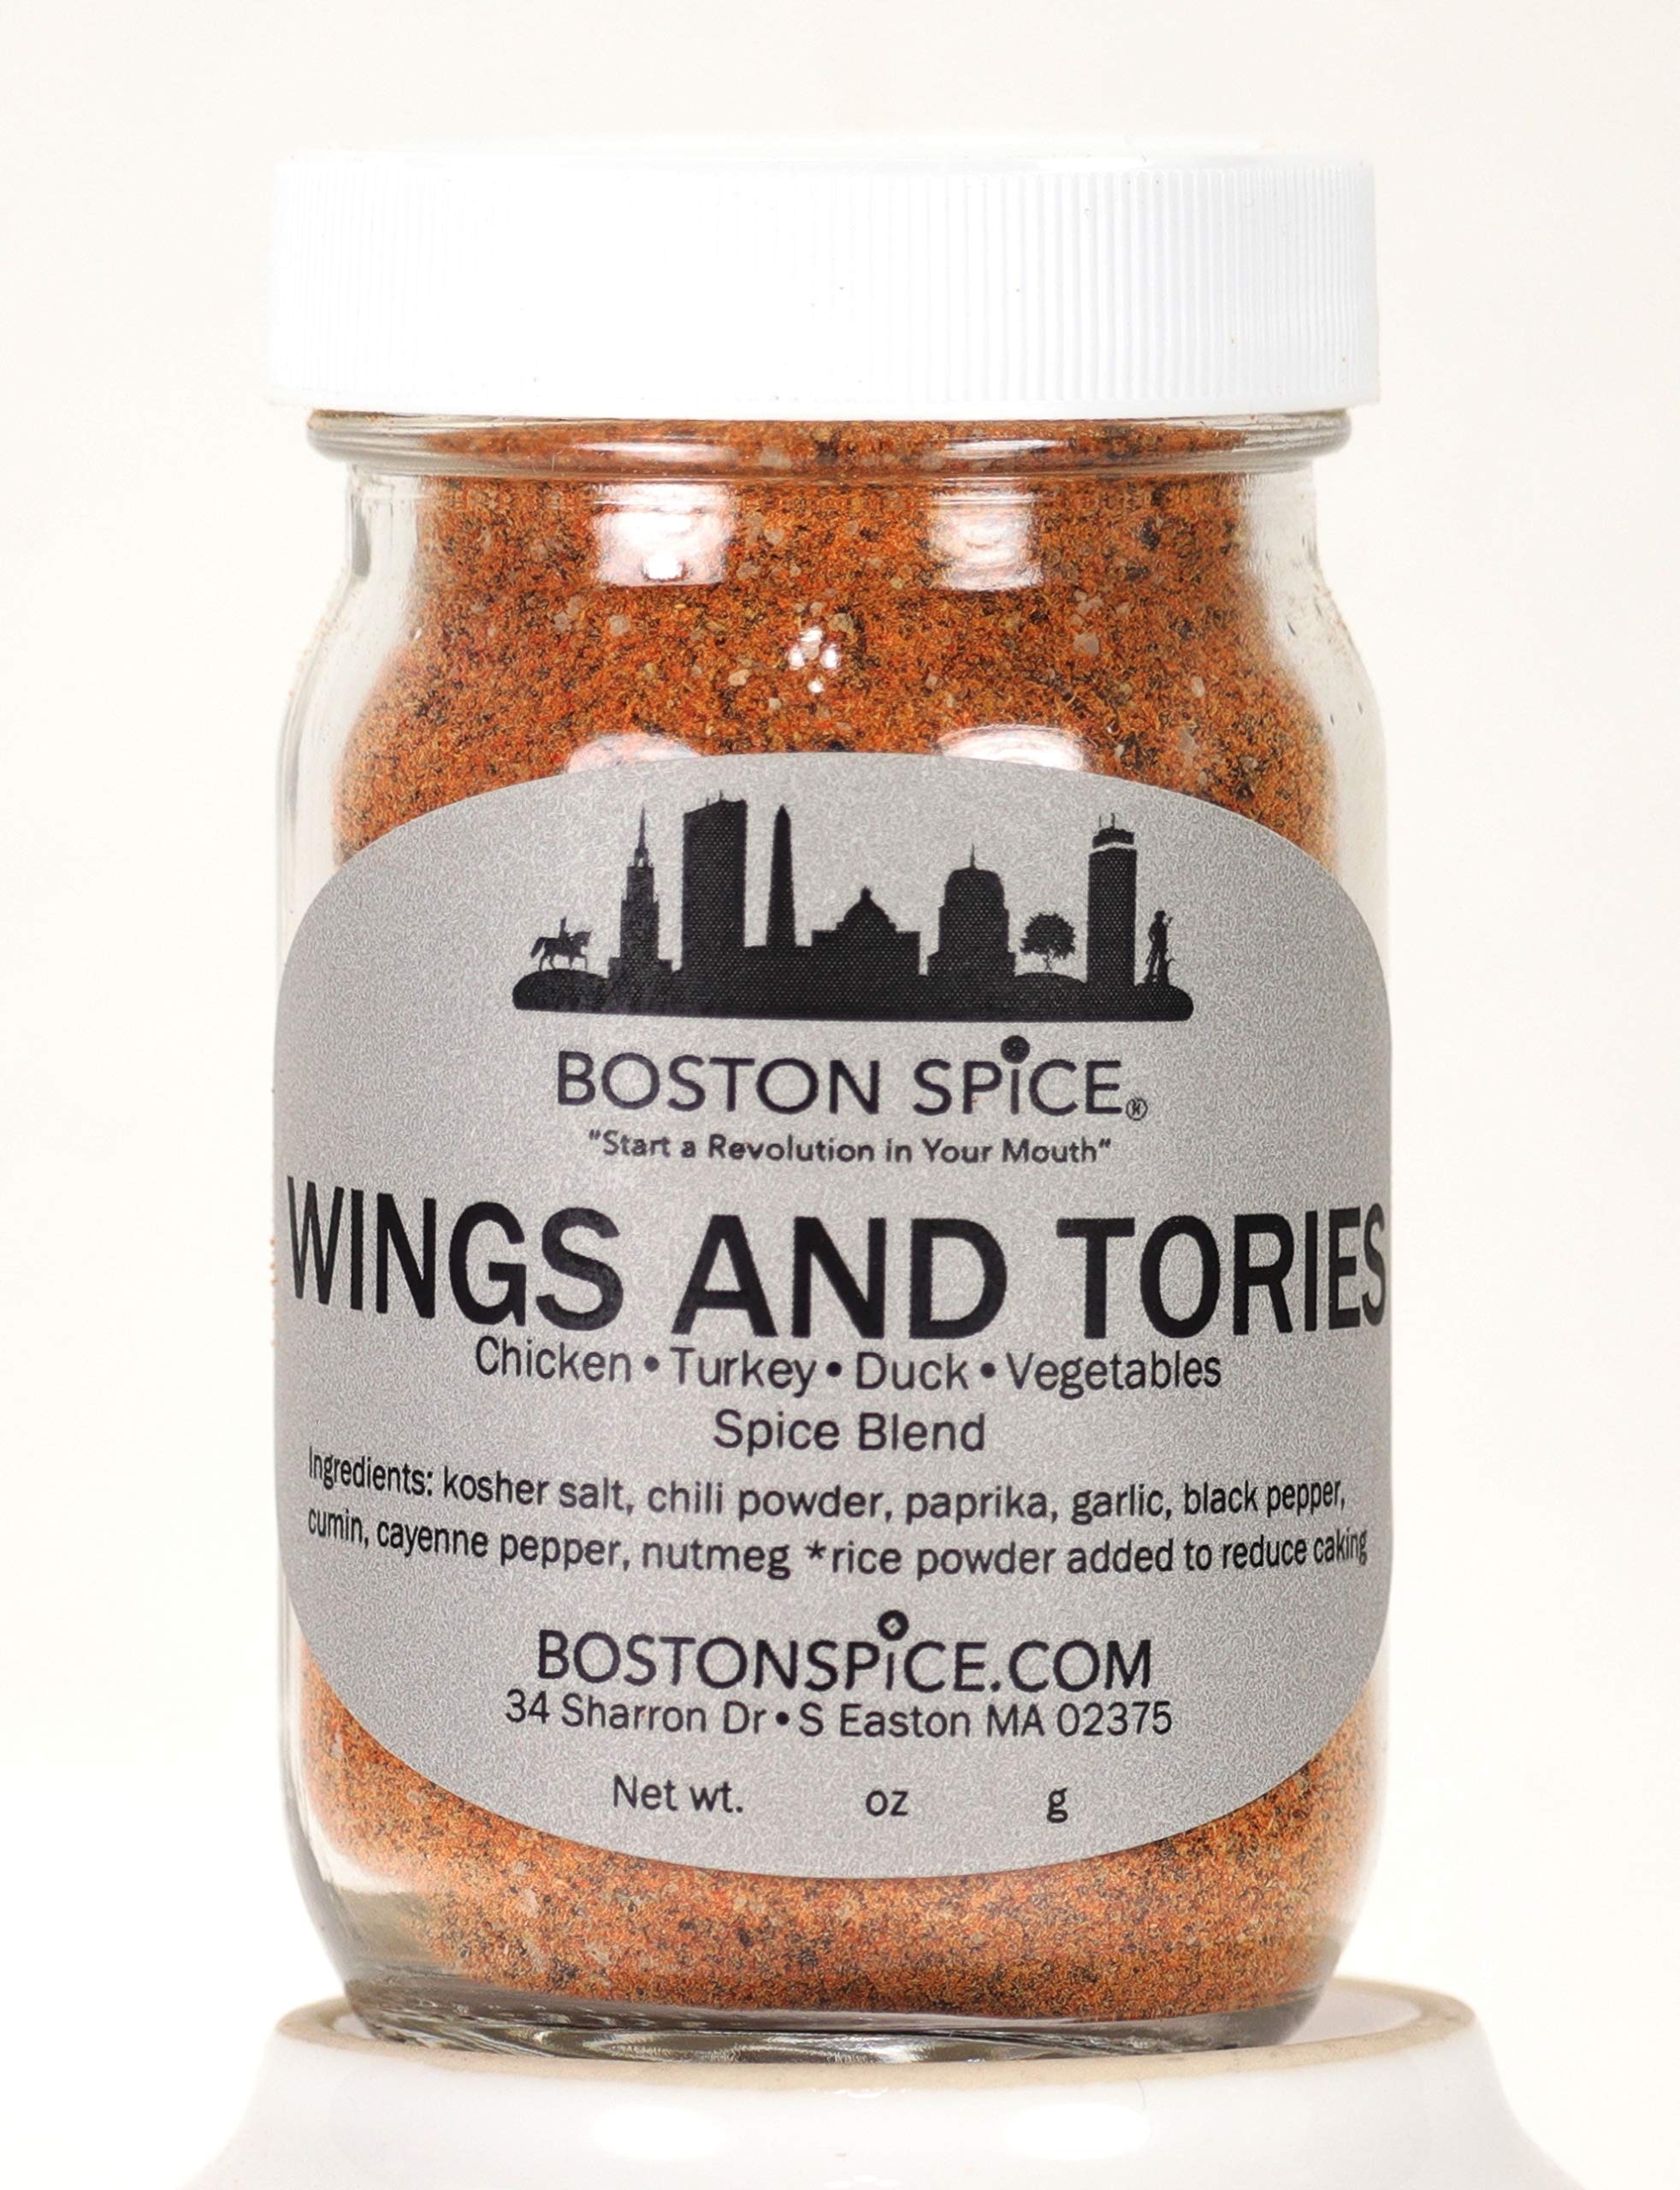
Item Name: Boston Spice Wings and Tories Gourmet Seasoning Blend Dry Rub Poultry Chicken Turkey Duck Vegetables Wings Legs Breast Smoker Grilled Grill Grilling Barbecue Baked Smoked BBQ 1/2 Cup Spice 3oz/87g
Product Description: <b>Start A Revolution In Your Mouth. The War On Flavorless Food Is Over. HUZZAH</b><BR><br> During the American Revolution, there were two political groups. The Whigs, who supported American independence and the Tories who remained loyal to the throne. Boston Spice wanted to honor both groups with a spice blend that is beyond revolutionary. So we developed, <b>"Wings and Tories."</b> This spice is a special mix of chili powder, cumin, cayenne, and nutmeg. Our spice <b>Wings and Tories</b> was created for the perfect wing spice. If you are craving the most splendid chicken wing, turkey leg, or duck breast with just the right flavors, then this spice is for you. With this savory spice, you won’t have to choose political sides, to start your own flavor revolution. Be bold and put <b>Wings and Tories</b> on your chicken, turkey, and veggies. <BR><BR>Established in 2016, Boston Spice is a small manufacturer of spice blends. We created our line of revolutionary spice and seasoning blends because of our love for tasty flavorful food and the history behind the great city of Boston Massachusetts.<BR><BR>With only the finest ingredients, we create flavorful and intriguing gourmet seasoning blends for beef, poultry, pork, seafood, and those crucial vegetables. Don't forget to look at our spices for beverages and baking. We presently have more than 100 distinctive gourmet seasoning combinations. Each spice blend we make is handcrafted, hand-mixed, and hand-packaged fresh to order. This allows us to constantly provide the high quality and flavor that you, your food, and your tongue deserve. You won't find this level of quality in those store bought or mail order mass produced spice blends, because they don't care about flavor or quality and here at Boston Spice we do. We are here to help you conquer the flavor war raging in your mouth.
Value: 1.0
Unit: Count

Price: 8.99